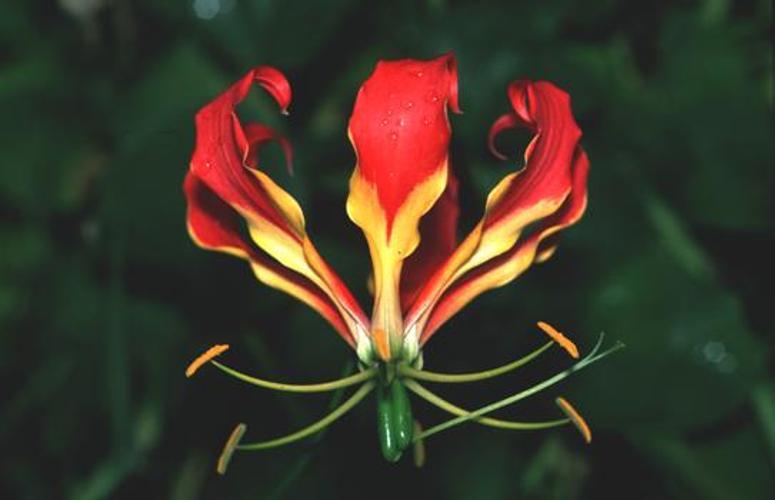
Label: fire lily